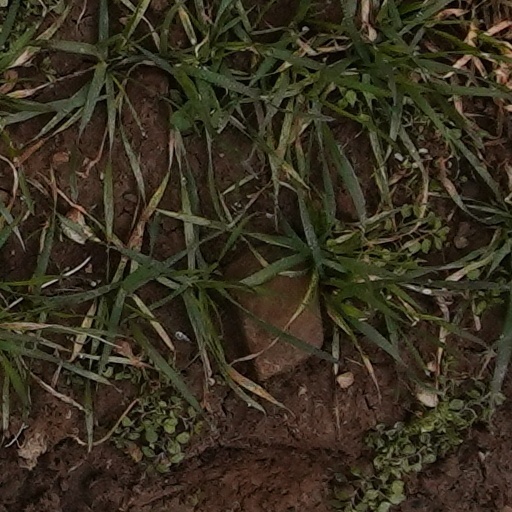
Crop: wheat